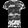
Label: T - shirt / top